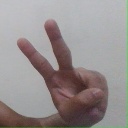
अक्षर: ऐ